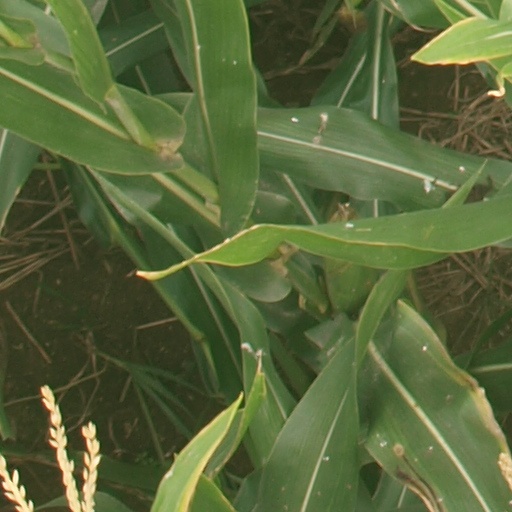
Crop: maize; corn